Saniye Gülser Corat

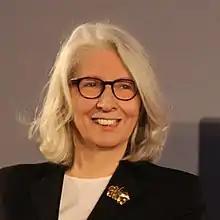
Gülser Corat in November 2019

Saniye Gülser Corat is the Founder and GEO of NoBiasAI?, a global think launched in 2022 with dual objectives: to reflect on a possible paradigm shift in AI from data-driven machine learning (ML) to knowledge-based machine reasoning (MR) and to develop gender audit tools to address gender bias in ML algorithms and datasets.